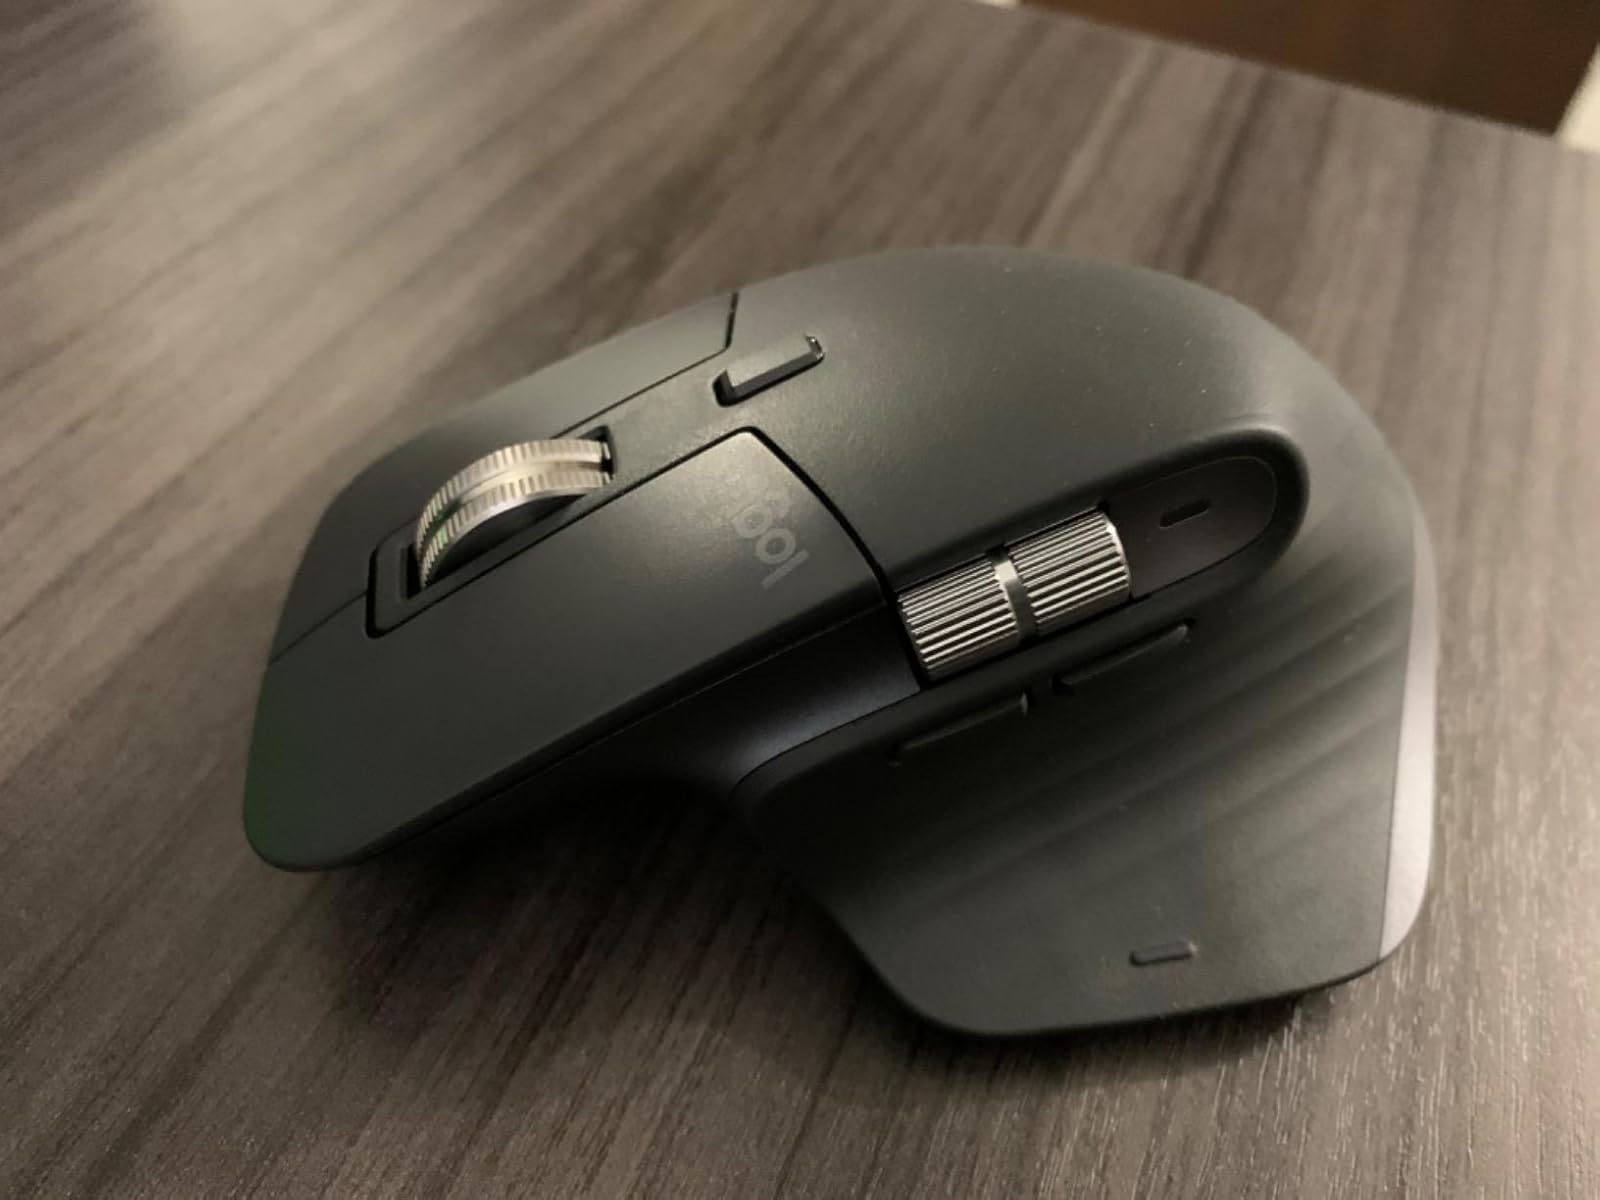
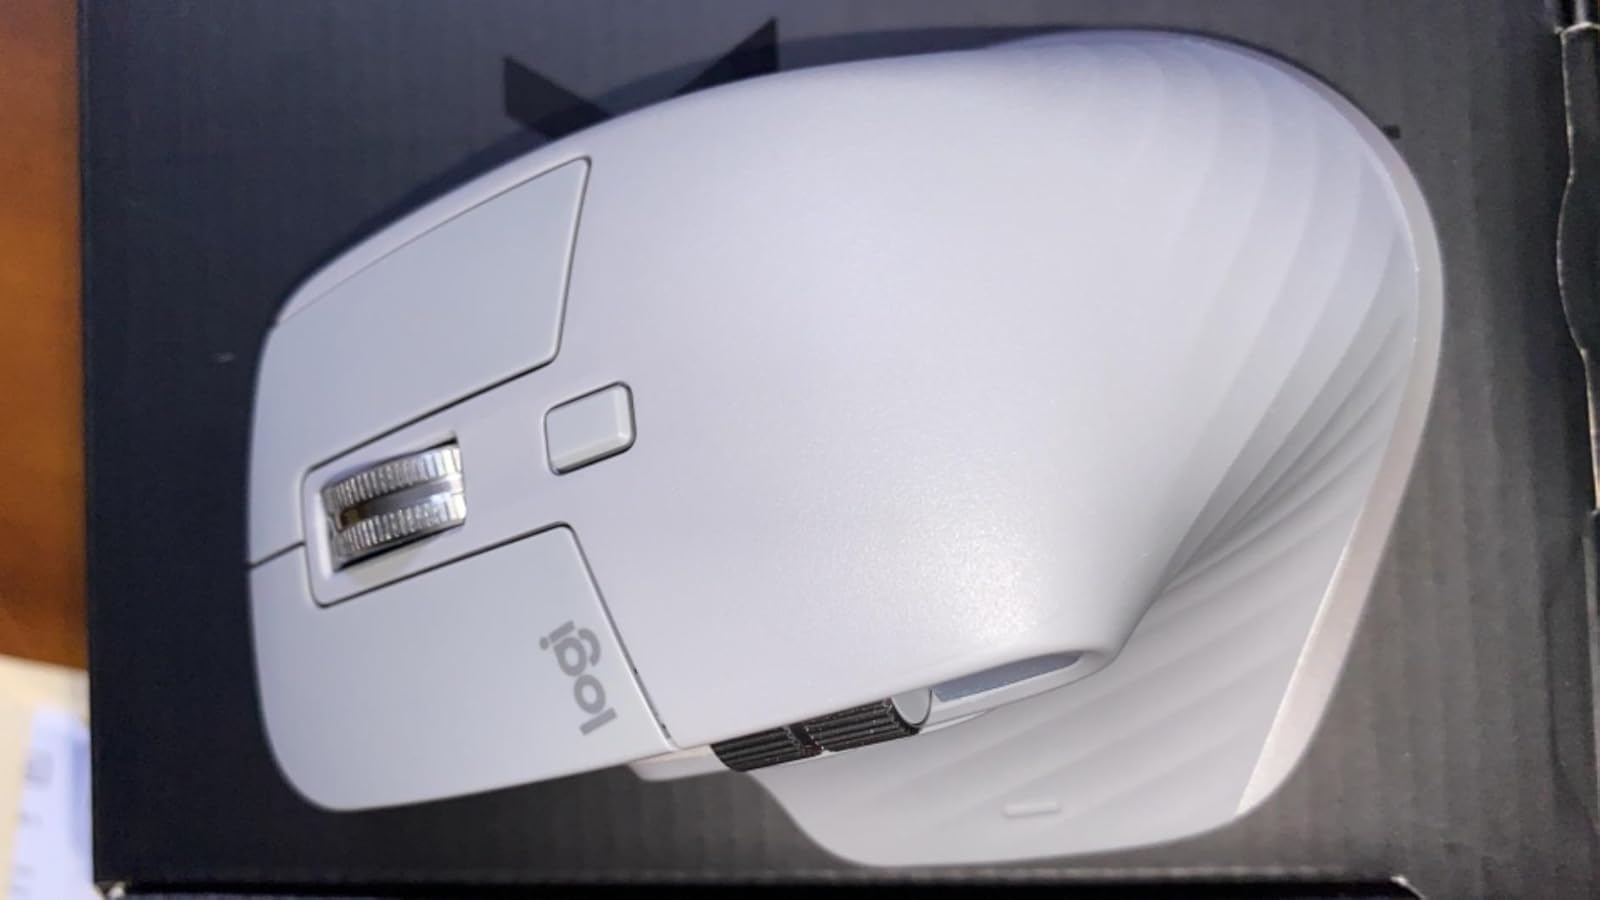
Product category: mouse
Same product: no